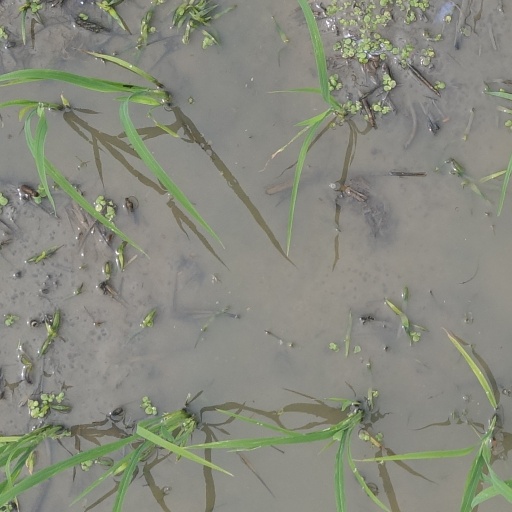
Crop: rice